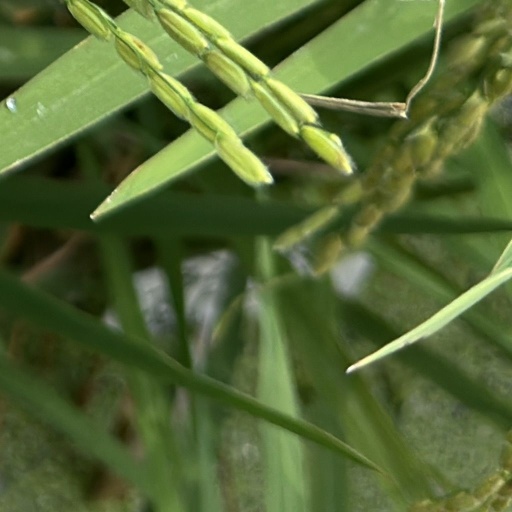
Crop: rice